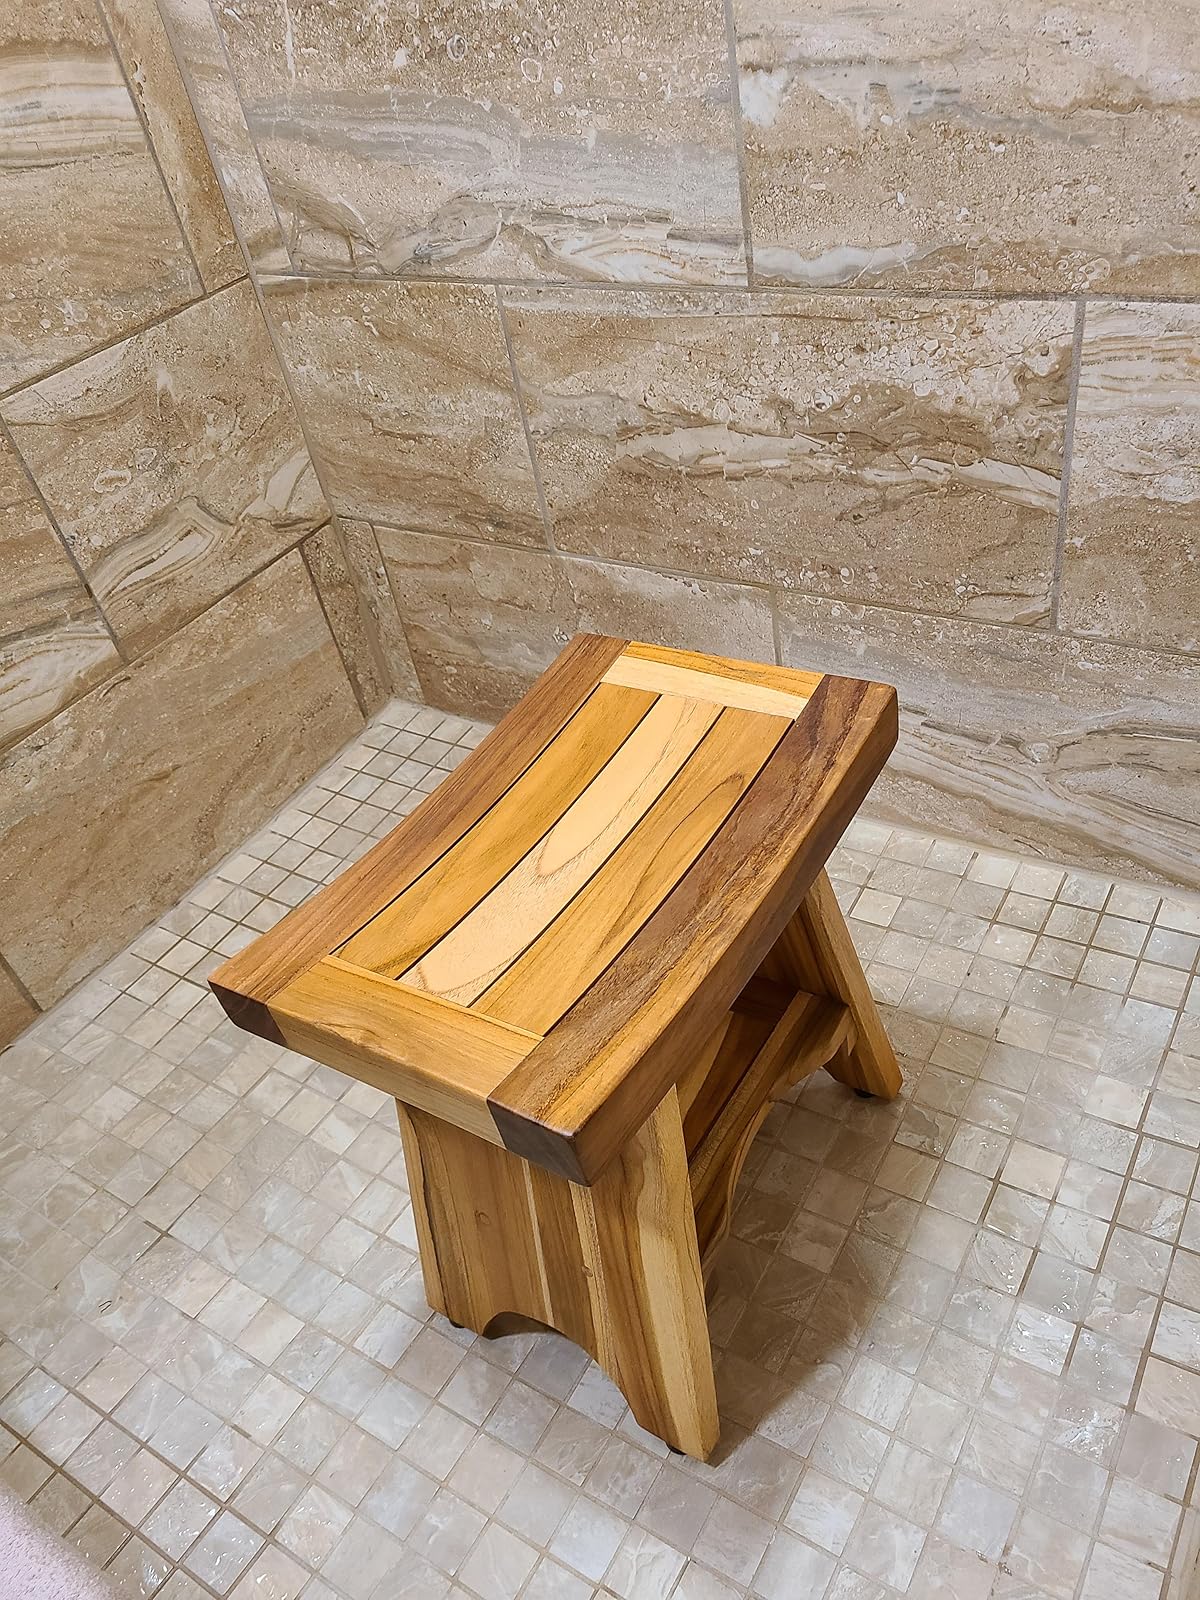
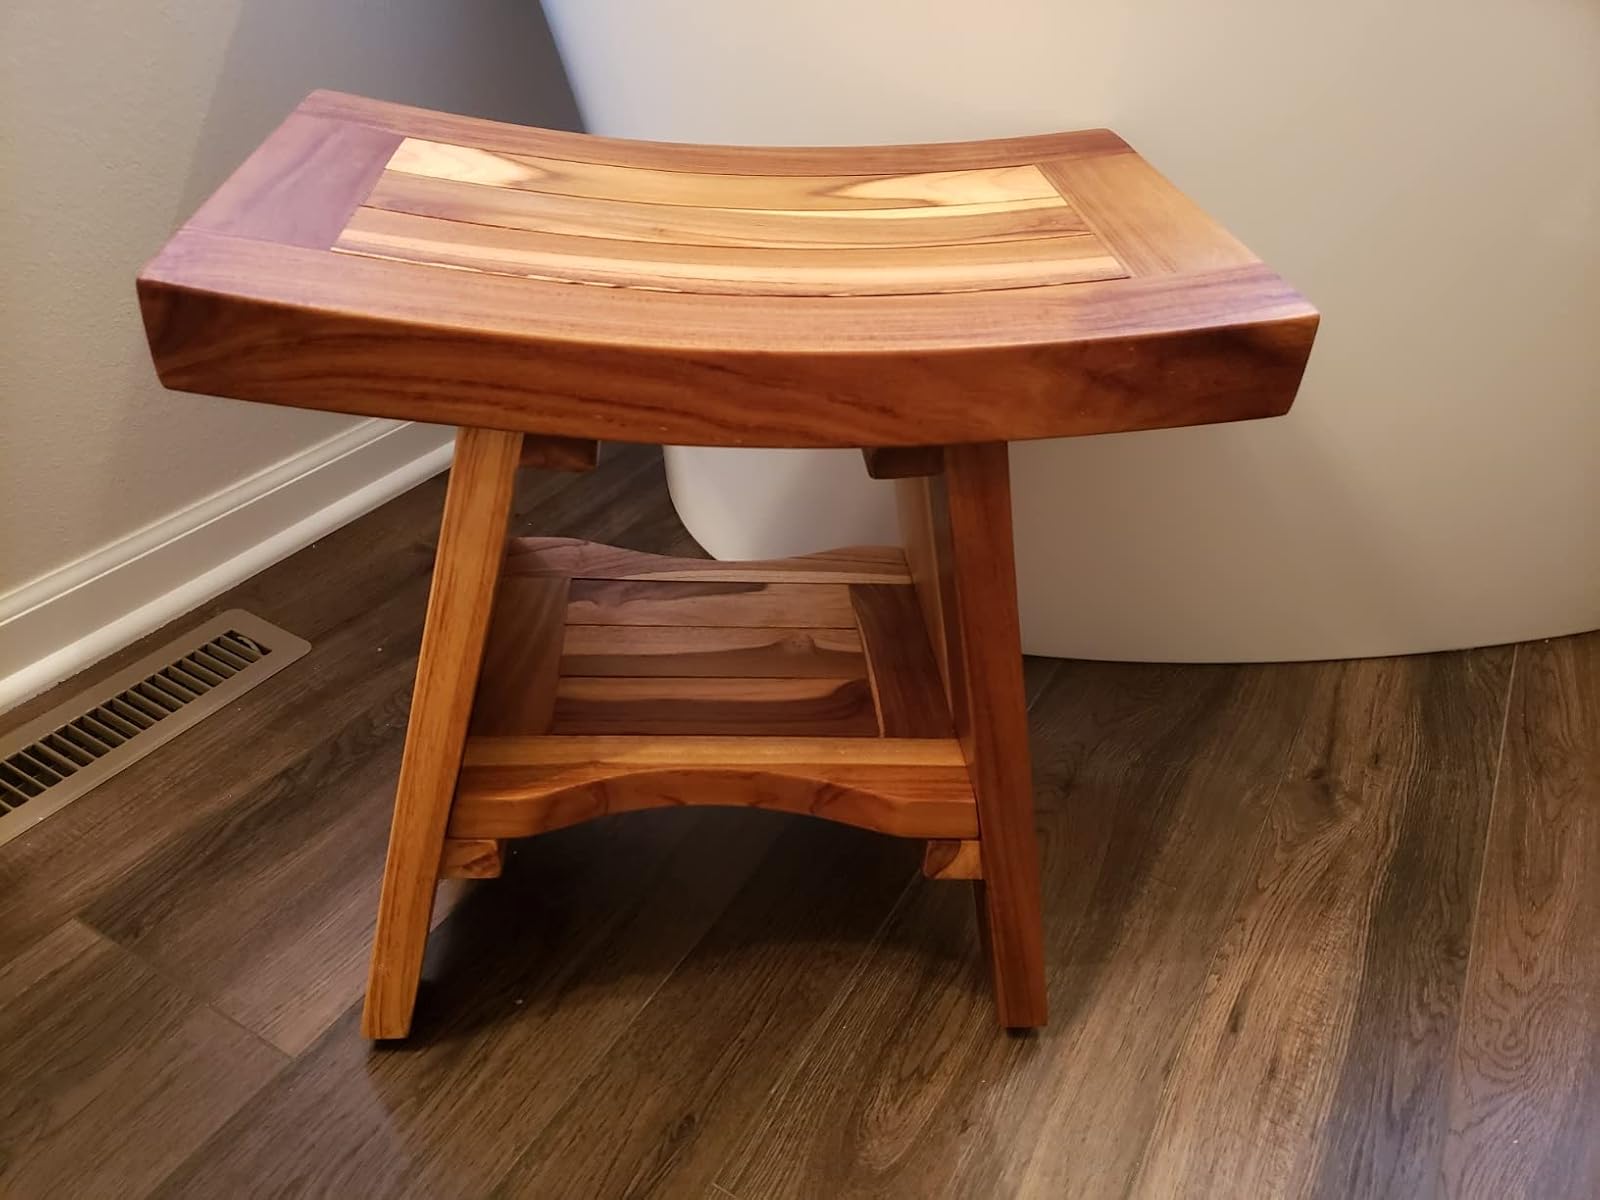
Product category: stool
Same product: yes